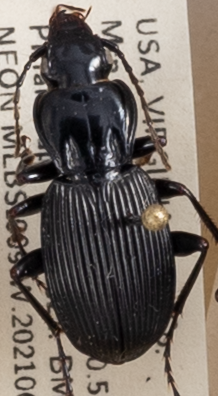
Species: Pterostichus lachrymosus
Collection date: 2021-06-01
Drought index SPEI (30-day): -1.85
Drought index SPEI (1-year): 0.678
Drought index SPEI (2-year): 1.45